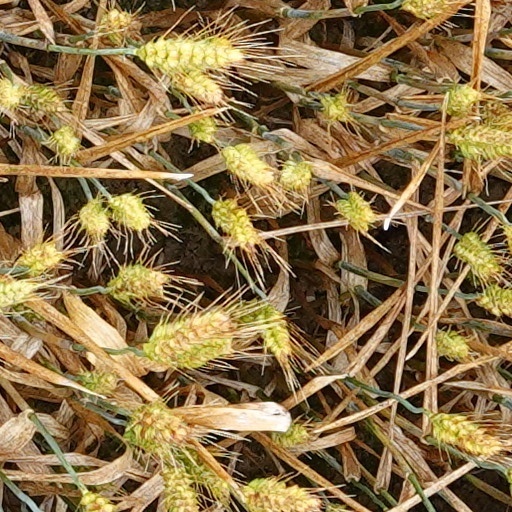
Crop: wheat